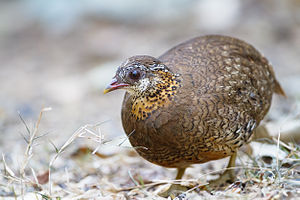
Grønbenet skovhøne
Grønbenet Skovhøne
Grønbenet skovhøne er en hønsefugl. Den lever i skovene i Indokina. På engelsk kaldes fuglen Green-legged Partridge, hvilket også er navnet på en tamhønserace.